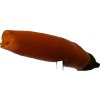
Label: pepper